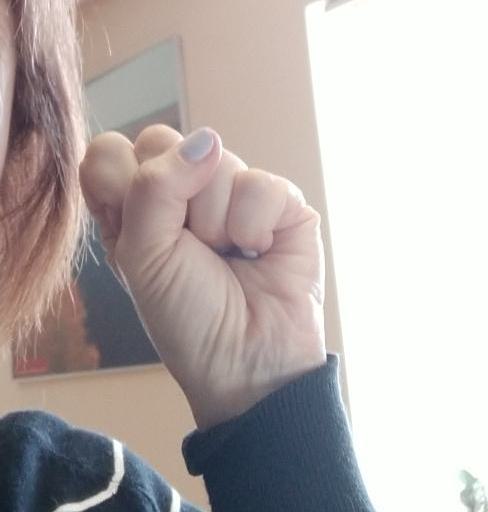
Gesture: fist